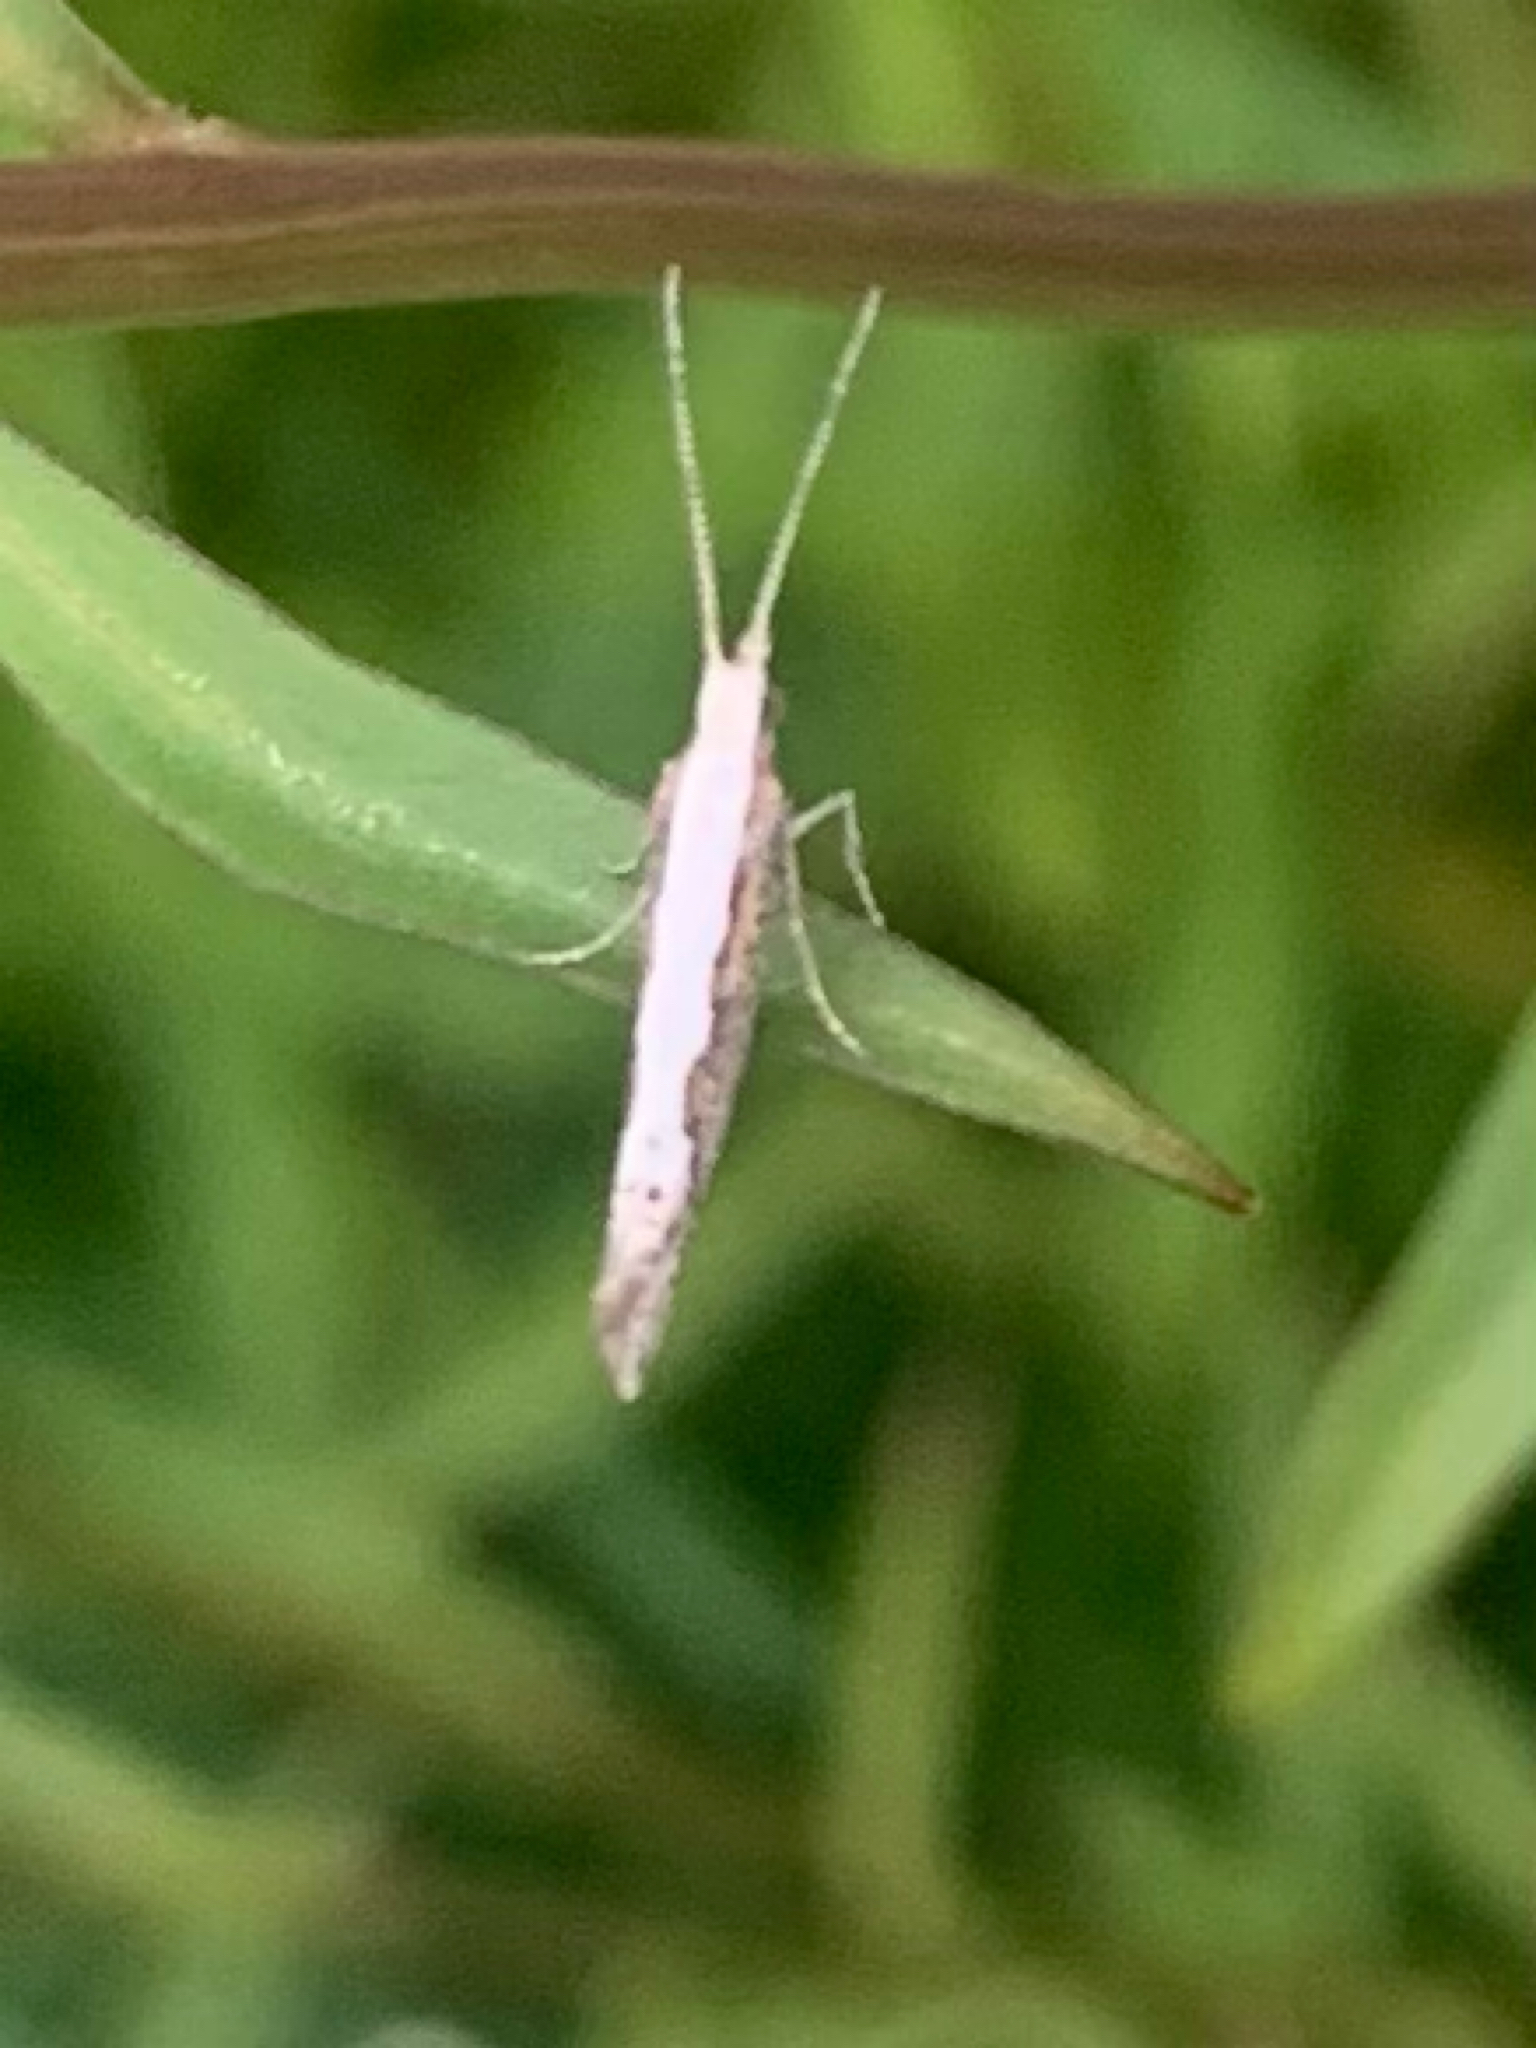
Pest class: diamondback_moth